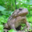
Label: frog